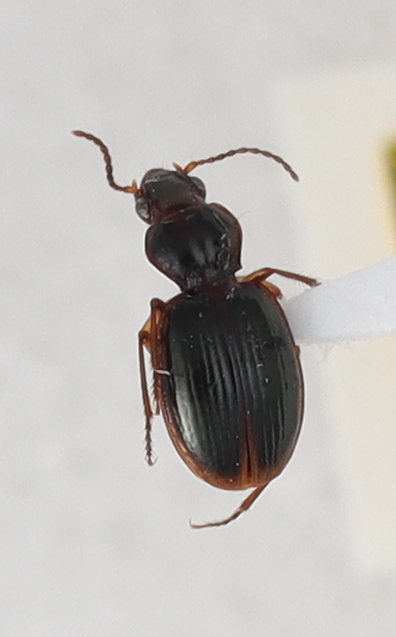
Scientific name: Mecyclothorax konanus
Plot: 6
Trap: W
Collected: 20210727